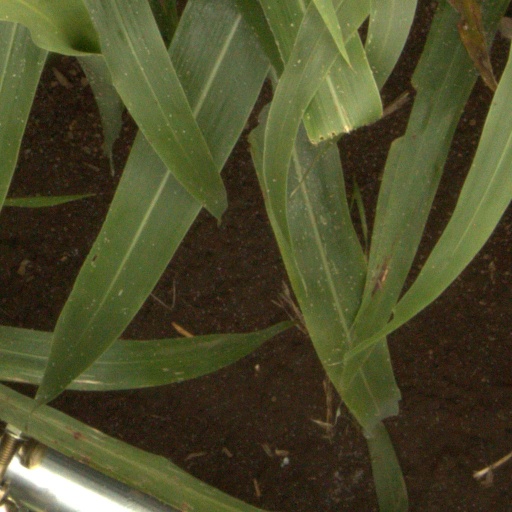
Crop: sorghum